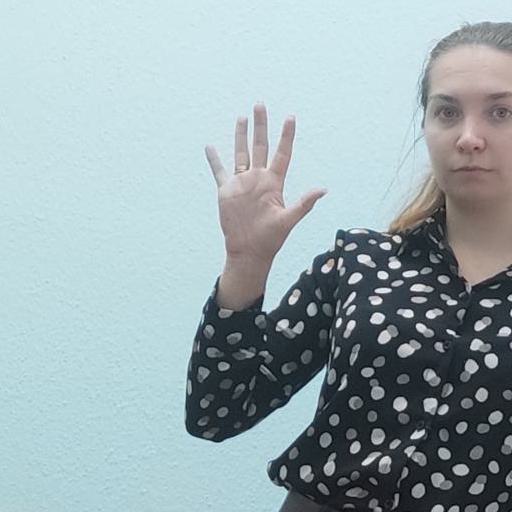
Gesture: palm